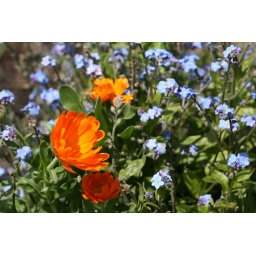
Orange in a filed of green and blue